Green Mover Max

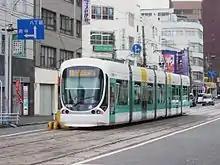
A Green Mover Max tram in Hiroshima

The Green Mover Max was the first 100% low-floor articulated Light Rail Vehicle (LRV) to be built entirely in Japan. It was developed jointly by Kinki Sharyo, Mitsubishi Heavy Industries, and Toyo Denki, and introduced first in Hiroshima by the Hiroshima Electric Railway Company (Hiroden). It replaced Hiroden's ailing fleet of Siemens Combinos in 2005.